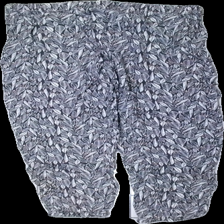
View: back
Type: Trousers
Category: Ladies
Brand: Not in the list
Brand text on label: isabella
Colors: Purple, White, Pink
Material: 100% viskos
Pattern: Floral print
Cut: Tight
Size: 48
Season: All
Damage: luddigt och dragna trådar på snörren
Damage location: top center
Damage 2: luddigt
Damage 2 location: middle center
Damage 3: luddigt
Damage 3 location: middle center
Price range: <50
Recommended usage: Export
Description: mjukisbyxor med mönster